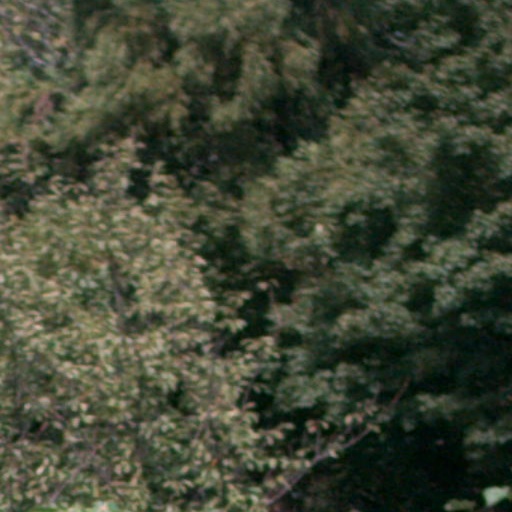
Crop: cassava